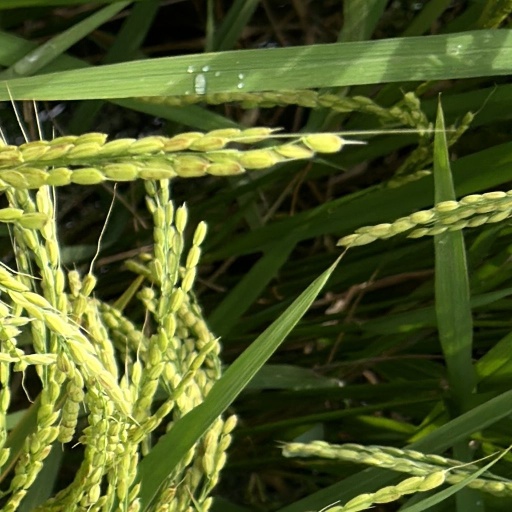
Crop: rice